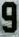
Number: 9